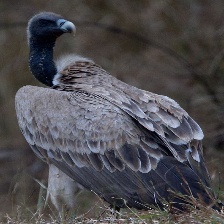
Species: INDIAN VULTURE
Scientific name: GYPS INDICUS
ImageNet parent category: vulture